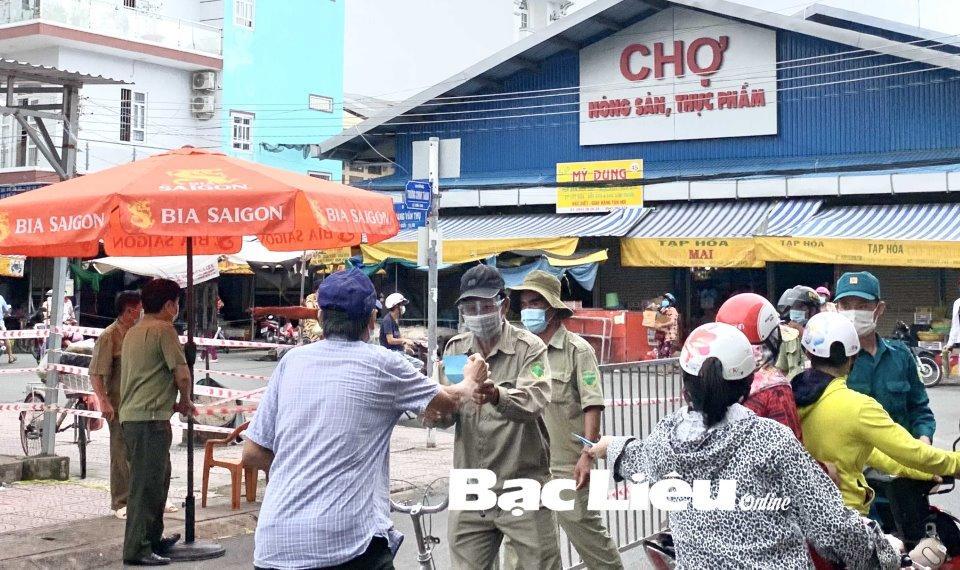
ở phía trước khu chợ có sự xuất hiện của nhiều người dân